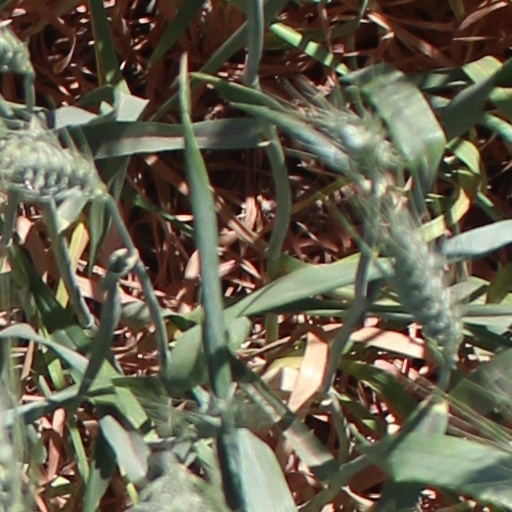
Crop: wheat